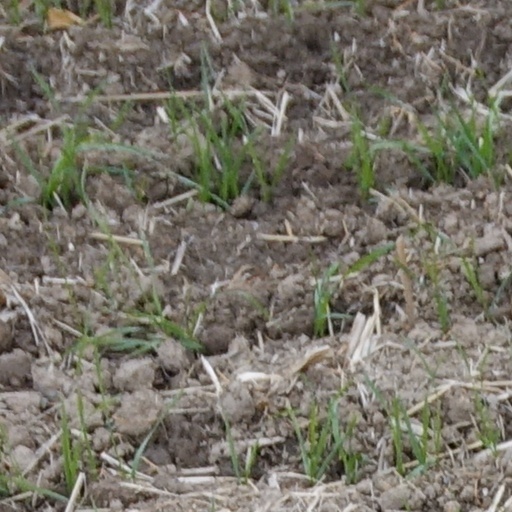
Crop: wheat